Saulius Ambrulevičius

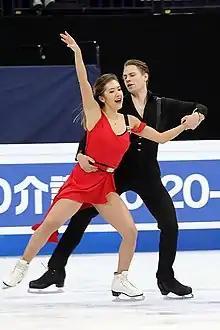
Tran and Ambrulevičius at the 2017 World Championships

Reed/Ambrulevičius opened their season at the 2019 CS Lombardia Trophy, finishing sixth. They then went on to place seventh at the 2019 CS Nebelhorn Trophy and fifth at the 2019 CS Finlandia Trophy. Competing on the 2019–20 Grand Prix series, Reed/Ambrulevičius placed tenth at the 2019 Internationaux de France and fifth at the 2019 Rostelecom Cup.